Nicholforest

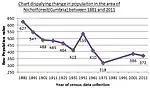
Graph showing change in population in Nicholforest,Cumbria,England from 1881–2011.

St Nicholas' Church was built as a chapel of ease to the parish church of St Andrew's at Kirkandrews on Esk, to the south-west. The current St Nicholas' Church was designed by Alexander Graham and built in 1866–1867, replacing an earlier chapel. The building has a small wooden bell turret with a spire. The stained glass windows were made by John Scott & Son; a five light east window depicts Christ the good Shepherd, flanked by the four evangelists.